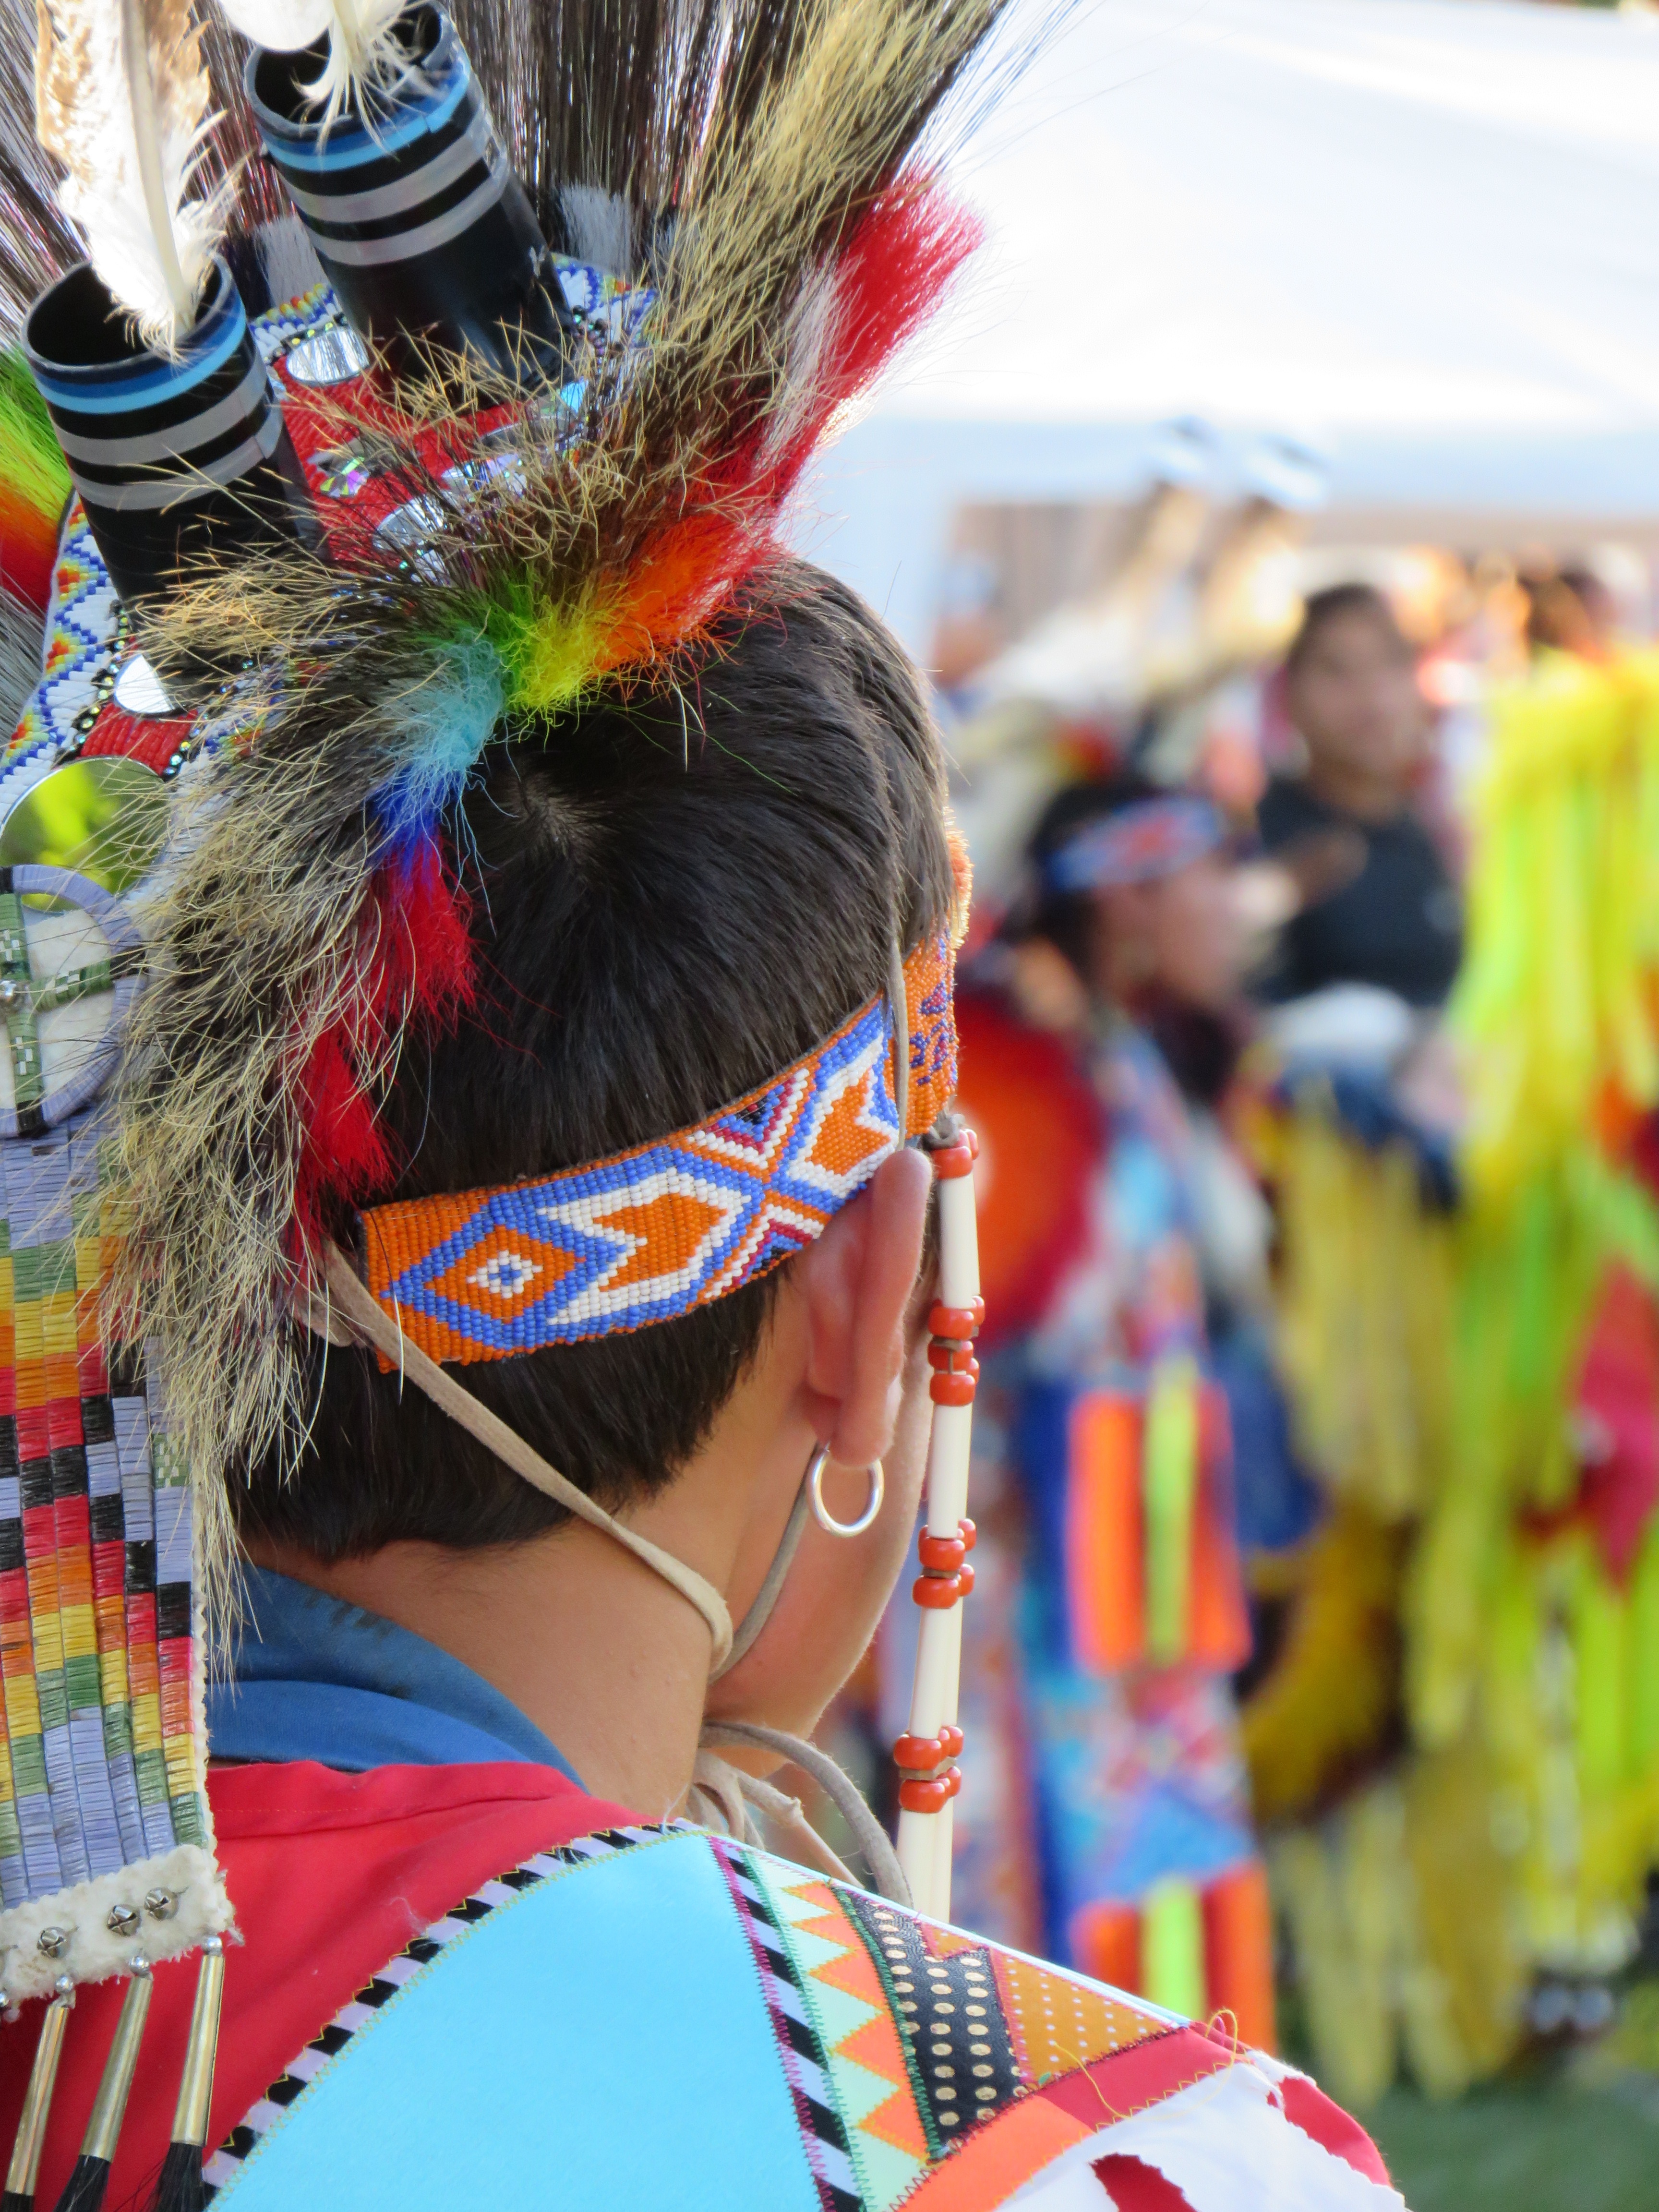
people, dance, carnival, feather, native, festival, american, canada, event, ontario, tradition, indian, fair, brave, warrior, headdress, first nation, regalia, pow wow, powwow, chippewa, anishinaabe